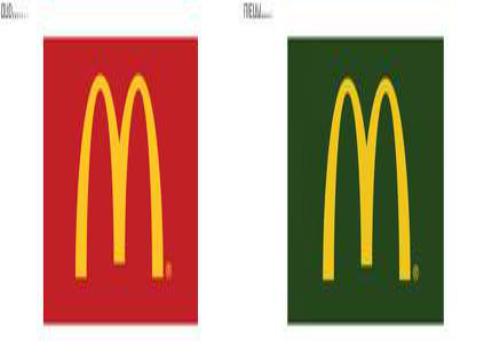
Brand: McDonald's
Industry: Food